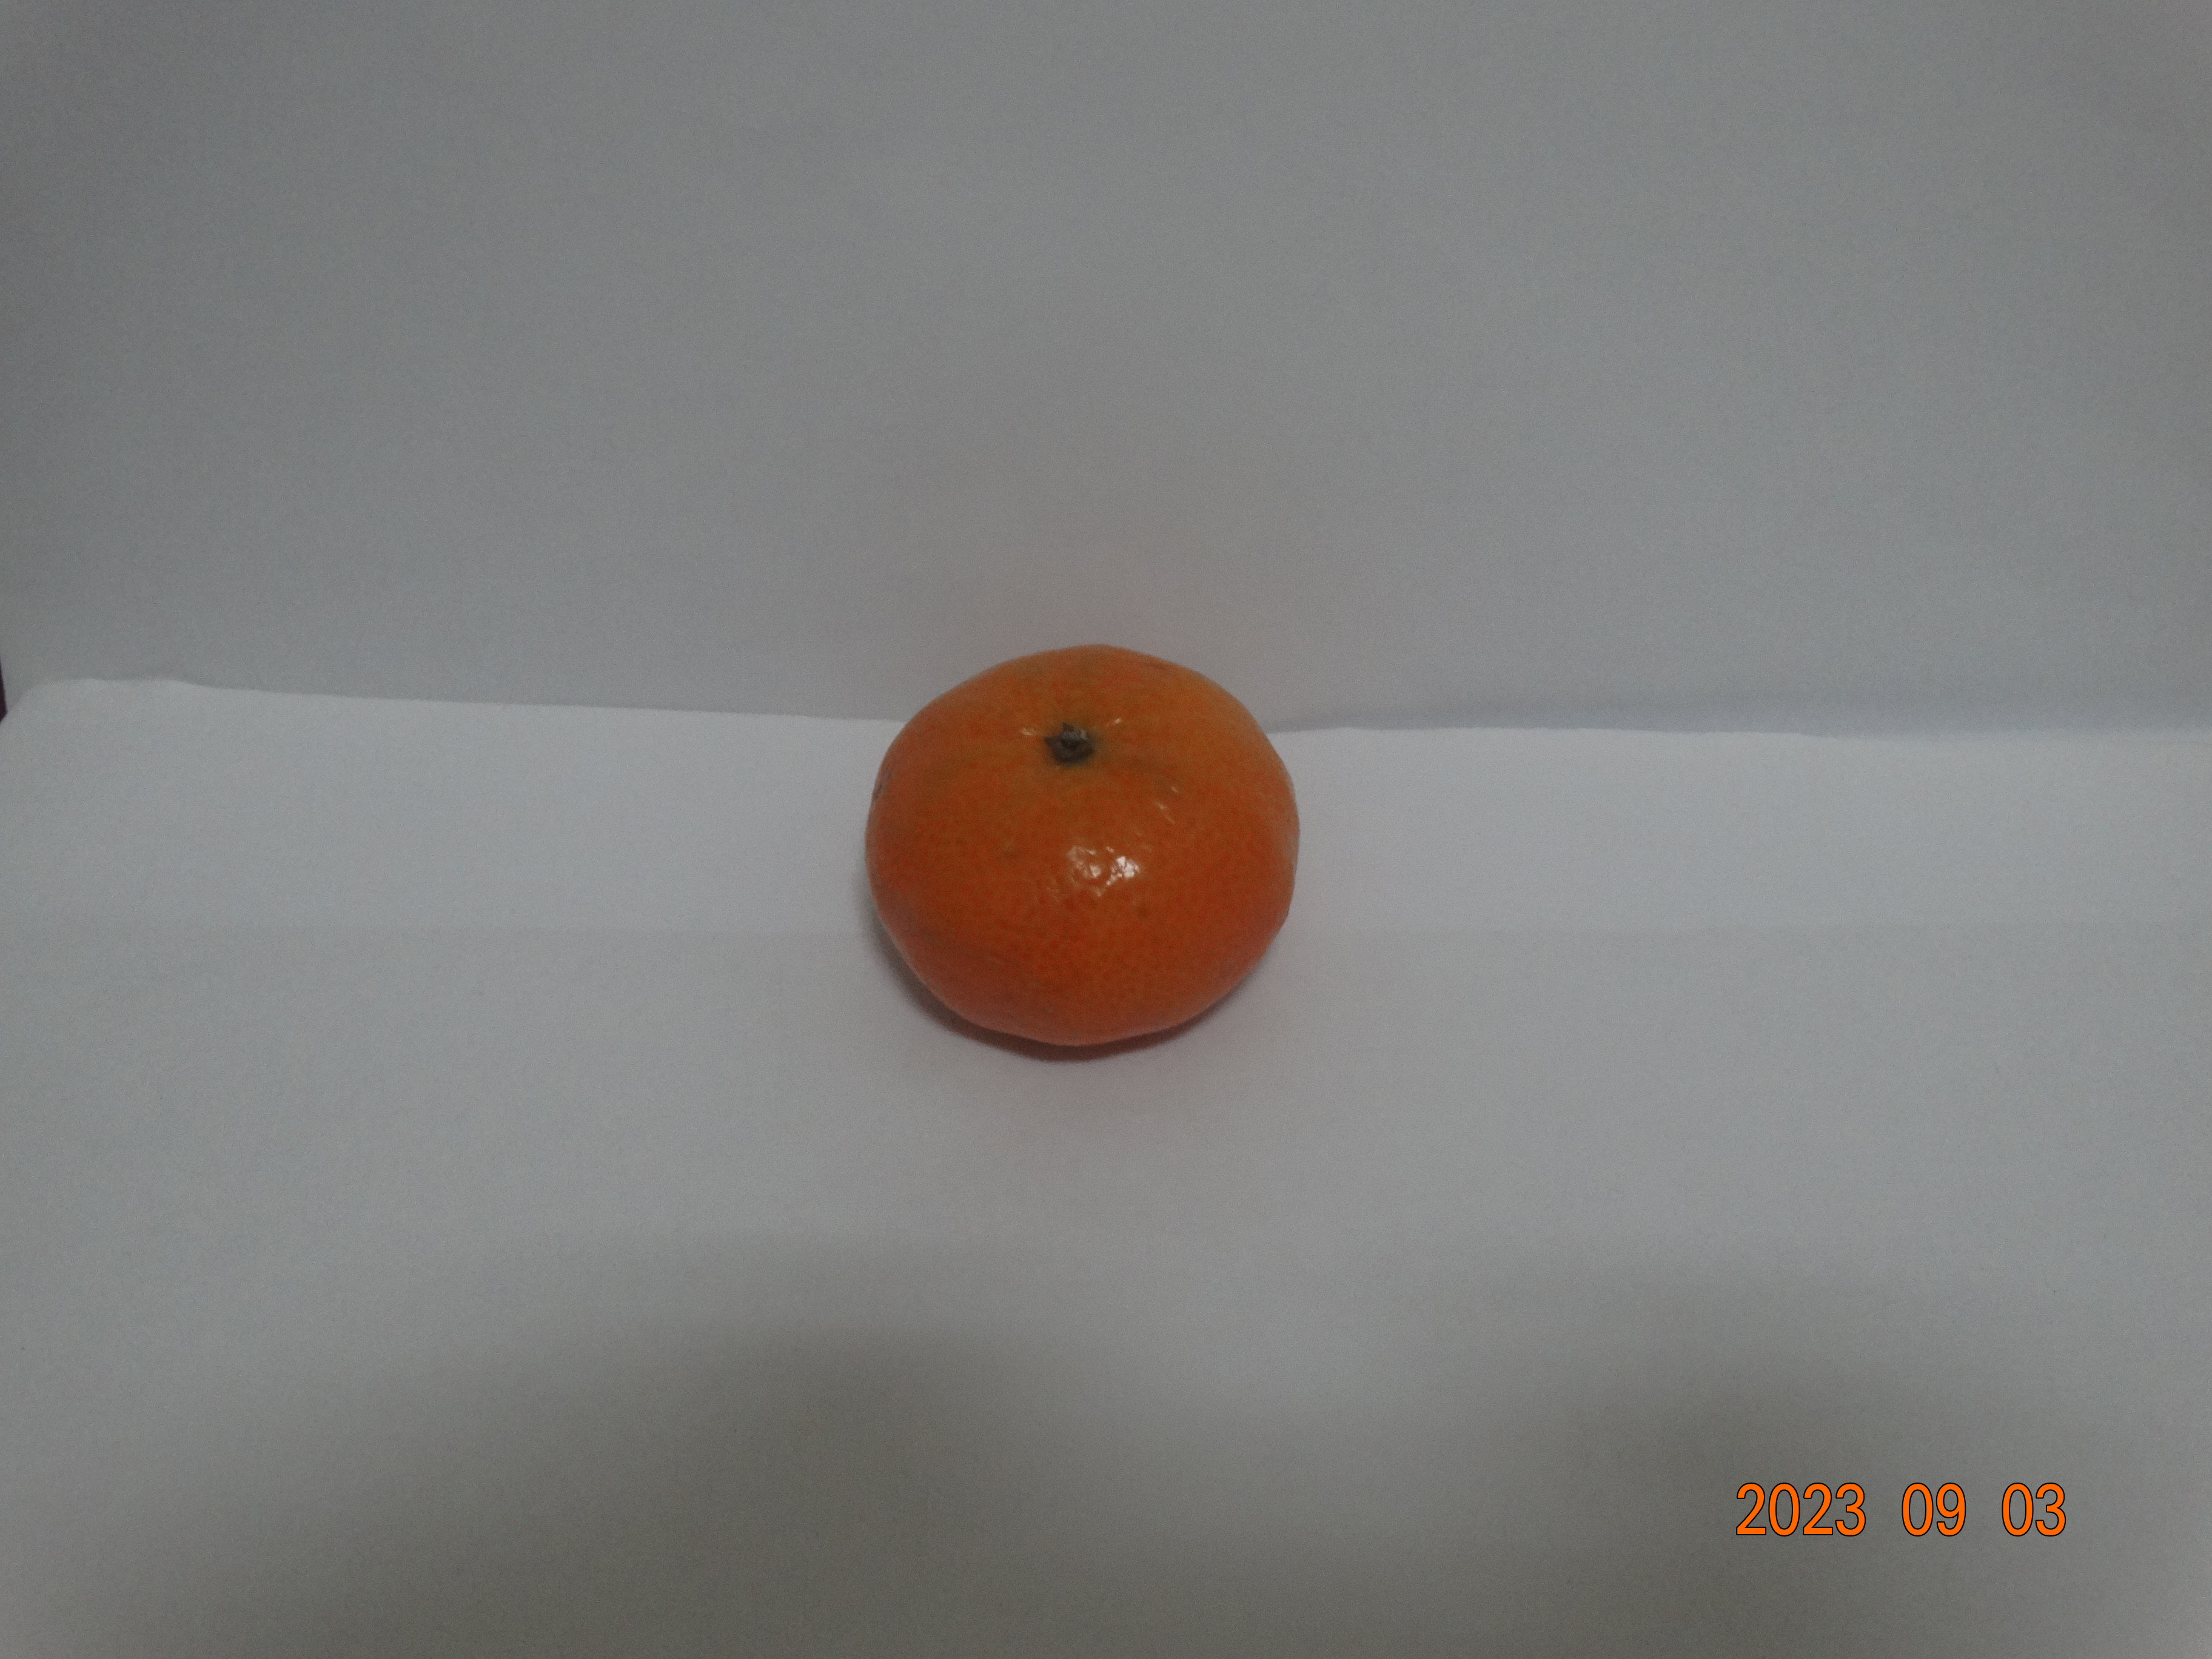
Citrus fruit variety: tangerine